Berlin Without Jews

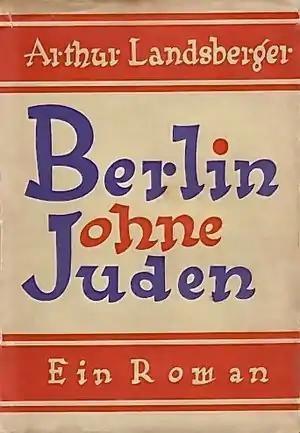
The cover of "Berlin Without Jews"

Berlin Without Jews is a 1925 dystopian novel by . It is written from the point-of-view of two German families friendly to each other; the Oppenheims are Jewish, and the Rudenbergs are Lutherans. In the events of the book, a right-wing nationalist political party takes power and expels German Jews. The other factions of German politics and society stand by, doing nothing, thinking the Jews matter little. The expulsion has unfortunate consequences for Germany. German life is poorer both culturally and economically without the Jews, and the novel ends with the government sheepishly inviting the German Jews back and welcoming them as valued members of society.